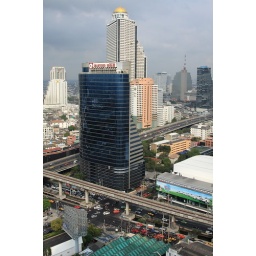
RCK Tower in Bangkok partly hidden by a dark blue building